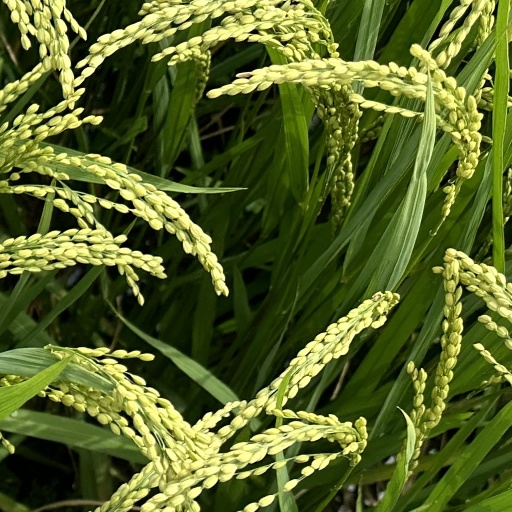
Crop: rice